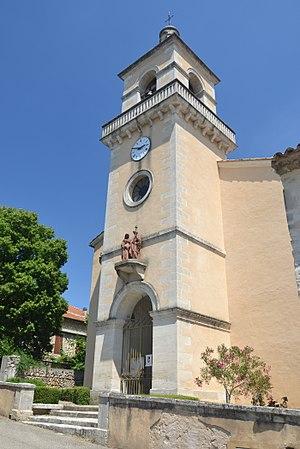
église des Granges-Gontardes
Les Granges-Gontardes est une commune française située dans le département de la Drôme en région Auvergne-Rhône-Alpes.